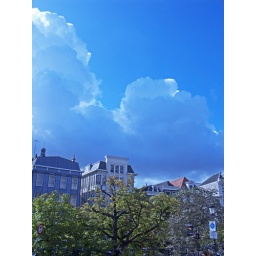
sky above oudegracht, va Winkel van Sinkel